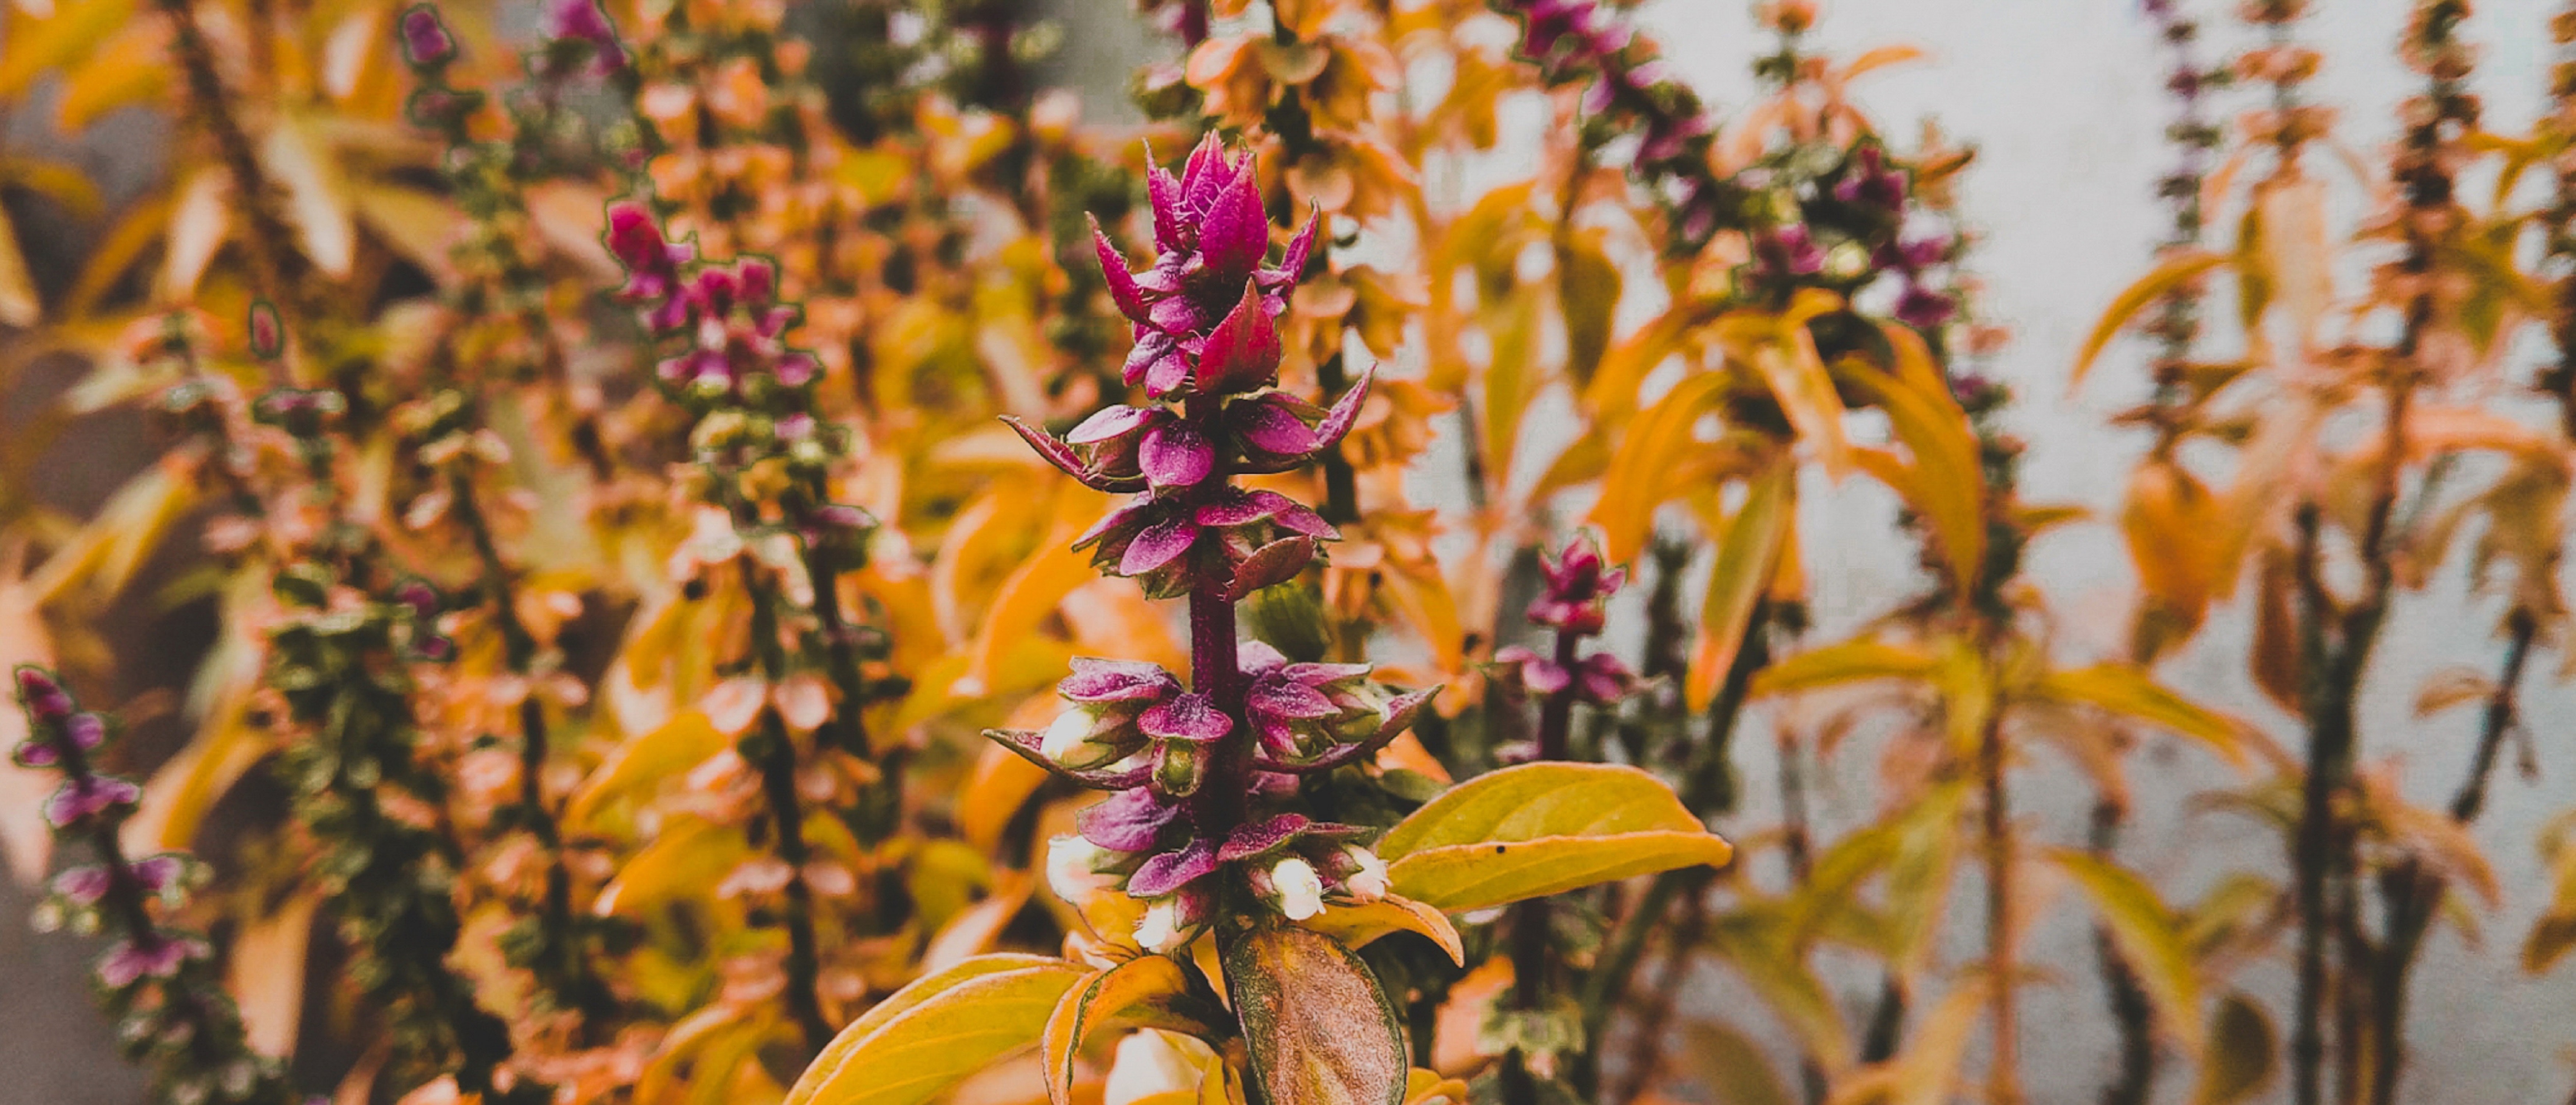
flower, flowering plant, plant, spring, wildflower, terrestrial plant, annual plant, broomrape, loosestrife and pomegranate family, plant stem